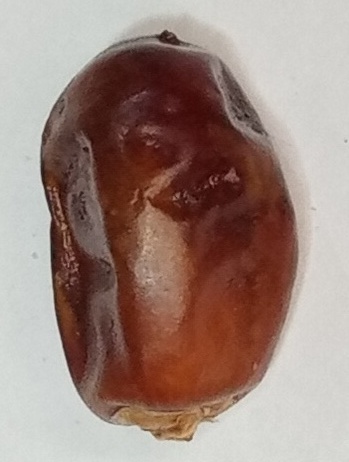
Variety: aseel
Size: small
Grade: grade-1